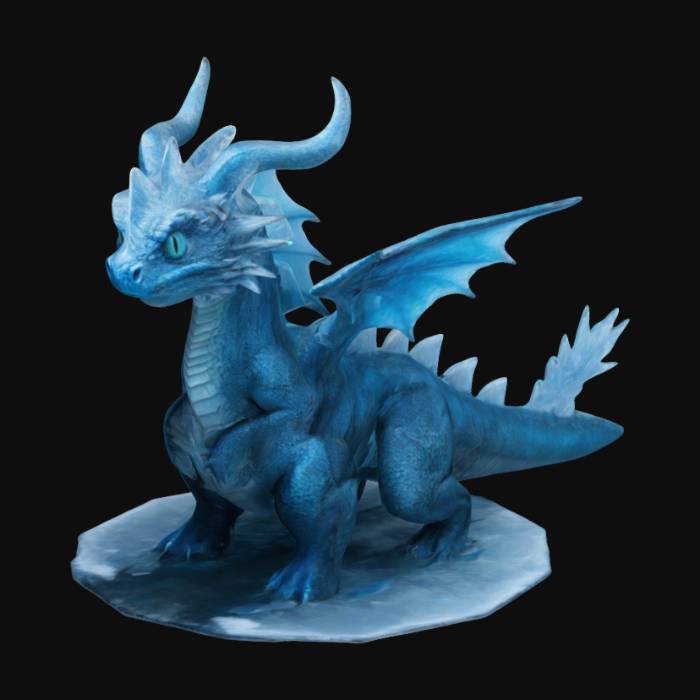
미적 점수 (1~10점): 8